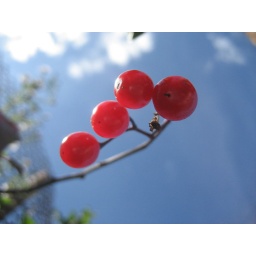
The red berries again. This is one of my favorites by far. I love the blurred sky against the red berries.